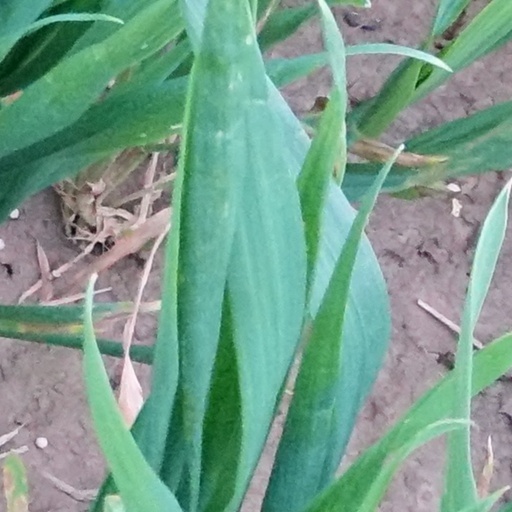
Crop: wheat